Townsend Harris

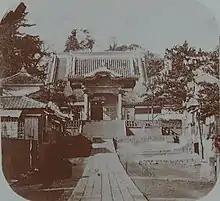
Townsend Harris had the US Legation relocate at the Zenpuku-ji Temple from 1859, following the Treaty of Amity and Commerce.

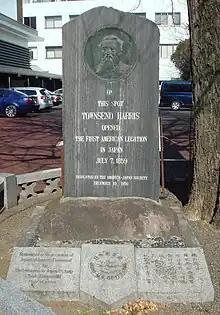
Townsend Harris monument in Zenpuku-ji

President Franklin Pierce named Harris the first Consul General to Tokugawa Japan in July 1856, where he opened the first US Consulate at the Gyokusen-ji Temple in the city of Shimoda, Shizuoka Prefecture, soon after Commodore Matthew Perry had first opened trade between the US and Japan in 1854. At that time, Japan was not a nation united under one leader, but was politically made up of jealous feudal principalities; the Shogunate ended in 1868, in part in response to Harris as envoy from the US since 1854, as William Elliot Griffis described the changes inside Japan after it opened itself to trade with the US and European nations.